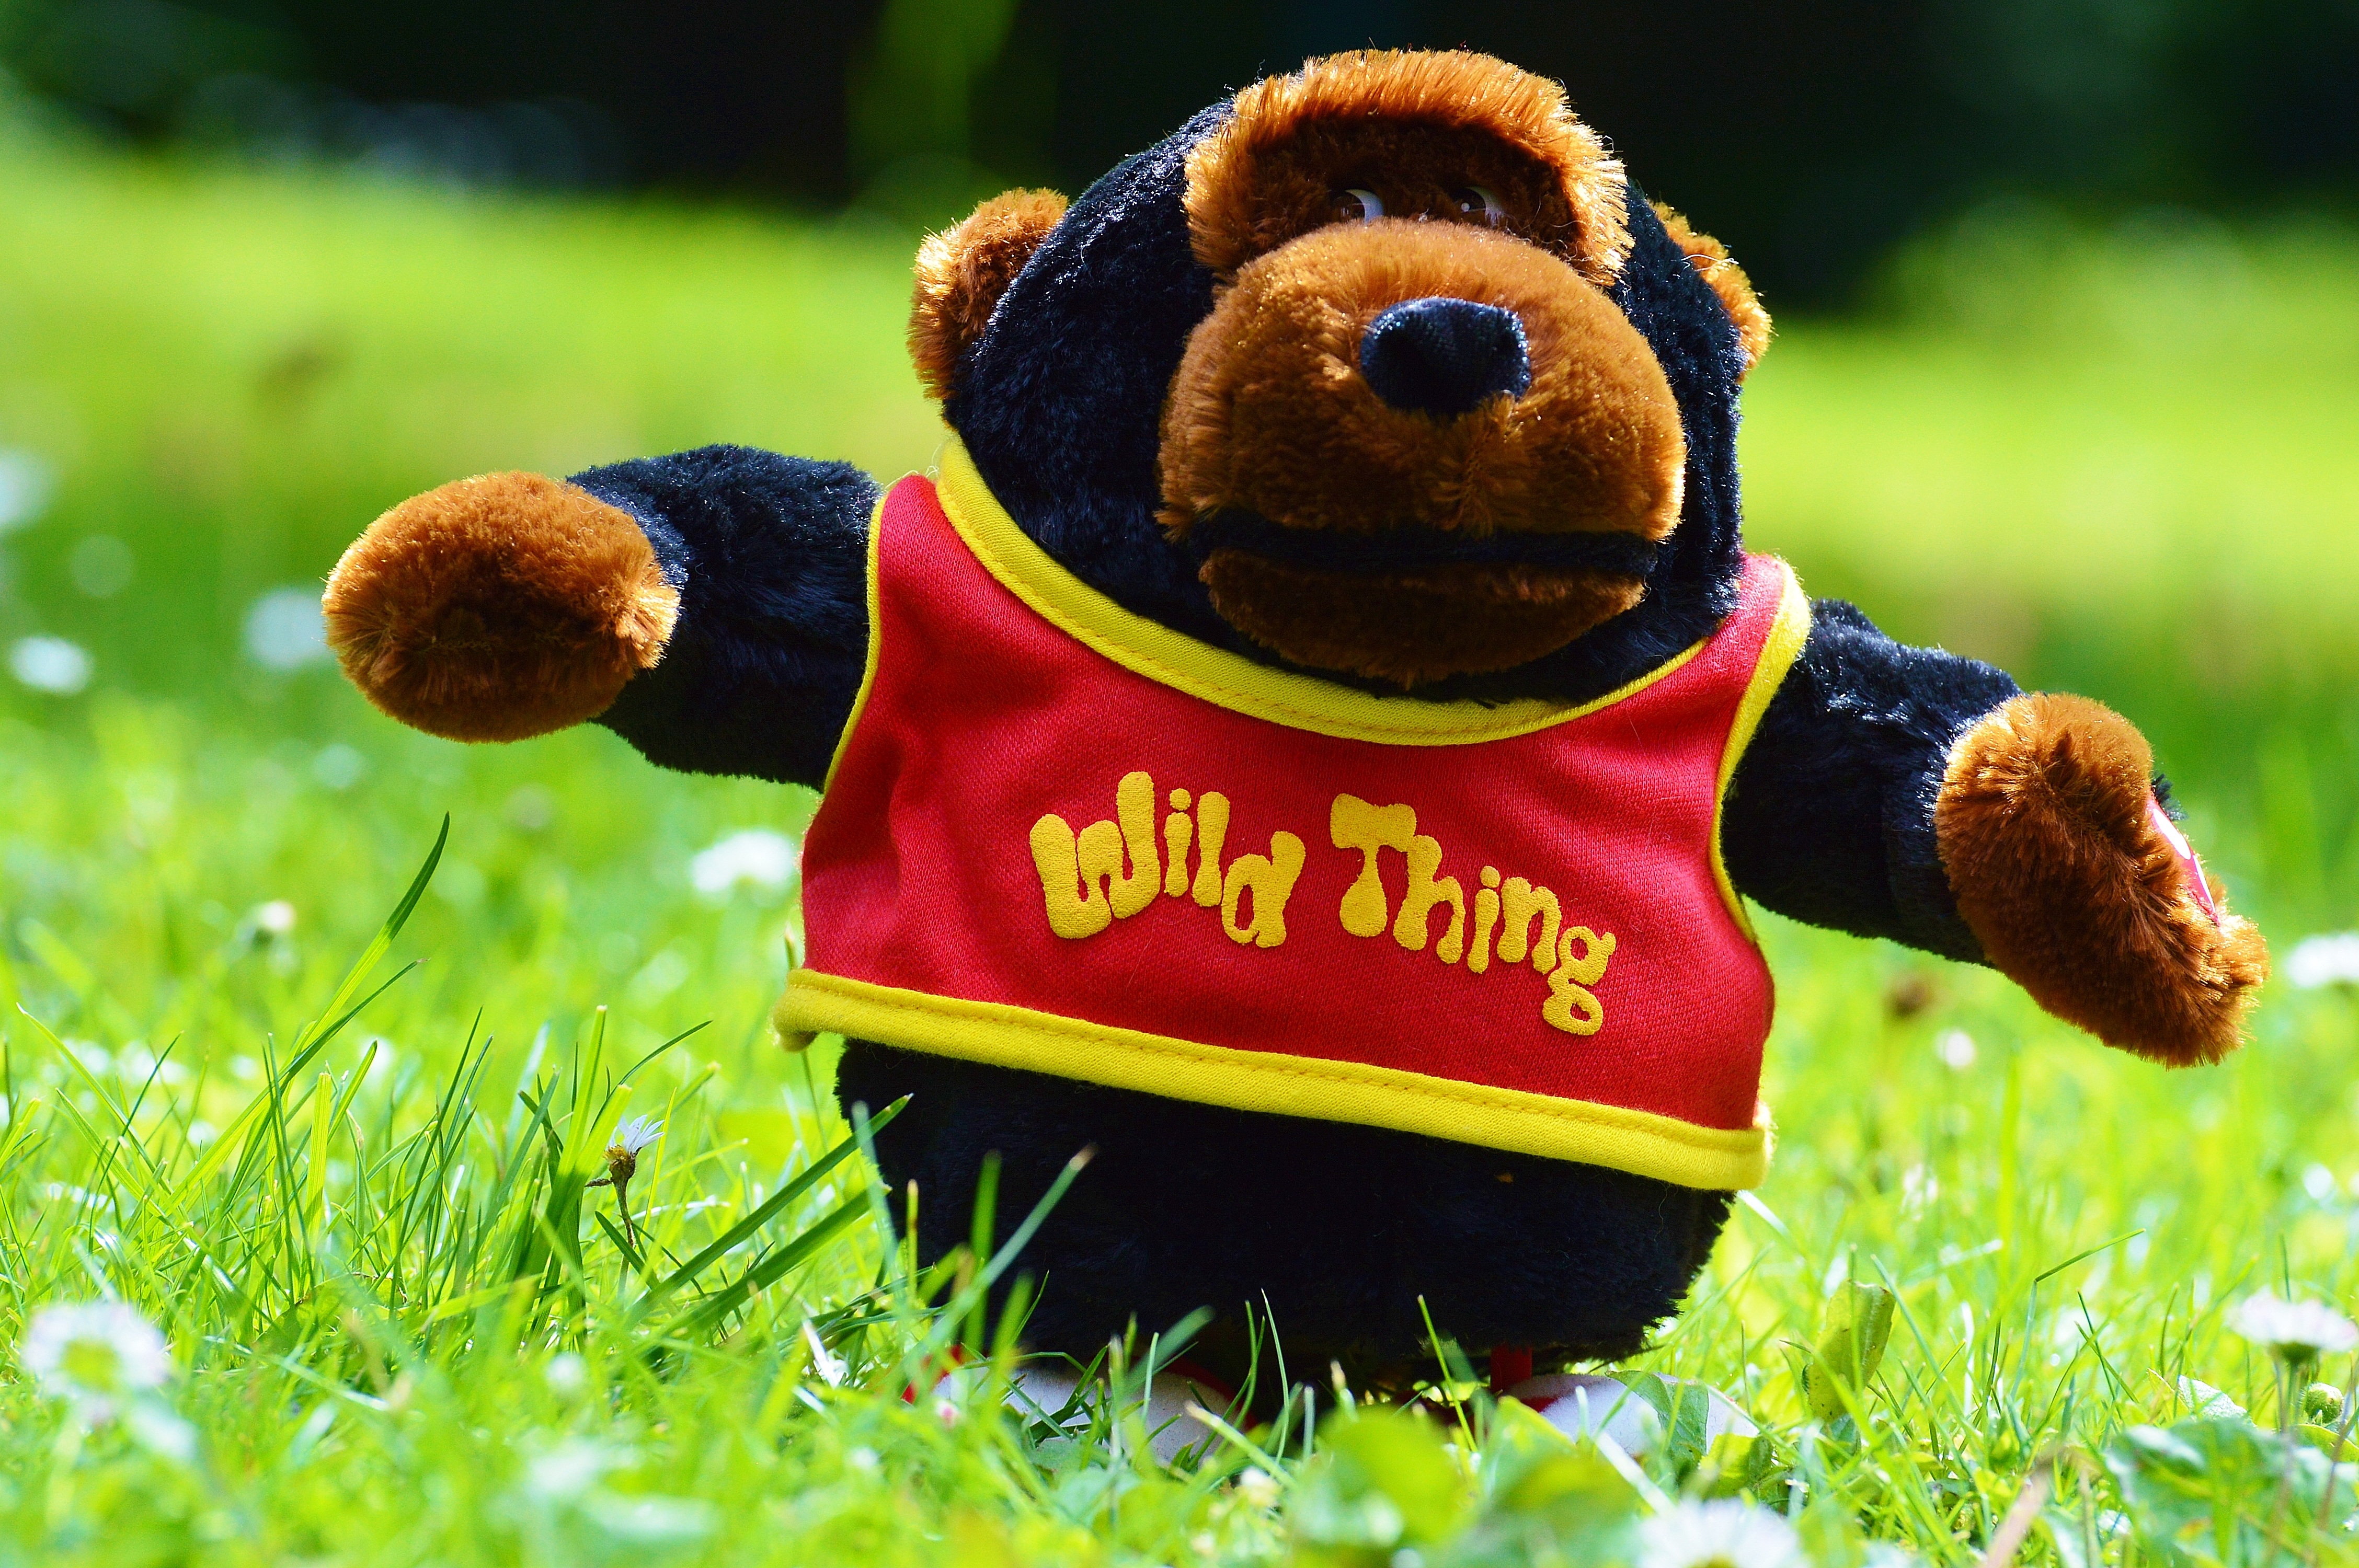
lawn, meadow, cute, monkey, toy, teddy bear, children, toys, funny, soft toy, stuffed toy